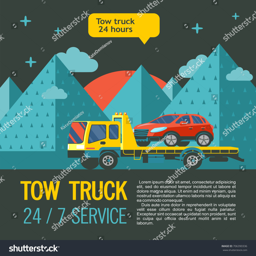
tow truck for transportation faulty cars .